Hermanus Koekkoek

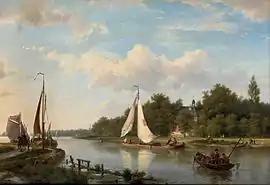
Along the River on a Sunny Afternoon

Hermanus Koekkoek, sometimes referred to as The Elder (13 March 1815, Middelburg – 5 November 1882, Haarlem) was a Dutch painter, etcher, and graphic artist. He specialized in marine art.